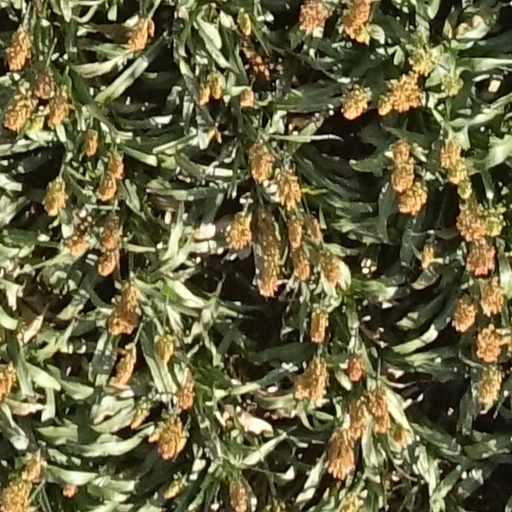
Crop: sorghum